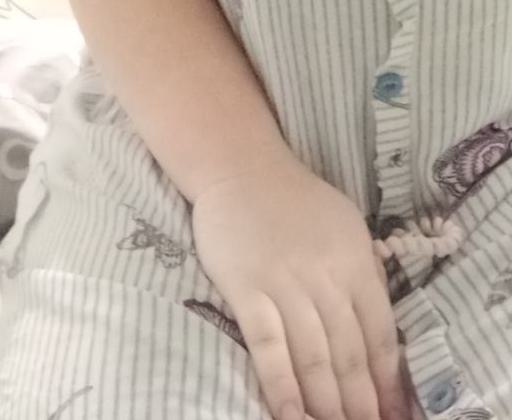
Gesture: no_gesture